Security hacker

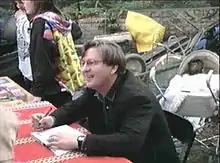
Bruce Sterling, author of "The Hacker Crackdown"

The subculture around such hackers is termed network hacker subculture, hacker scene, or computer underground. It initially developed in the context of phreaking during the 1960s and the microcomputer BBS scene of the 1980s. It is implicated with "" and the "alt.2600" newsgroup.